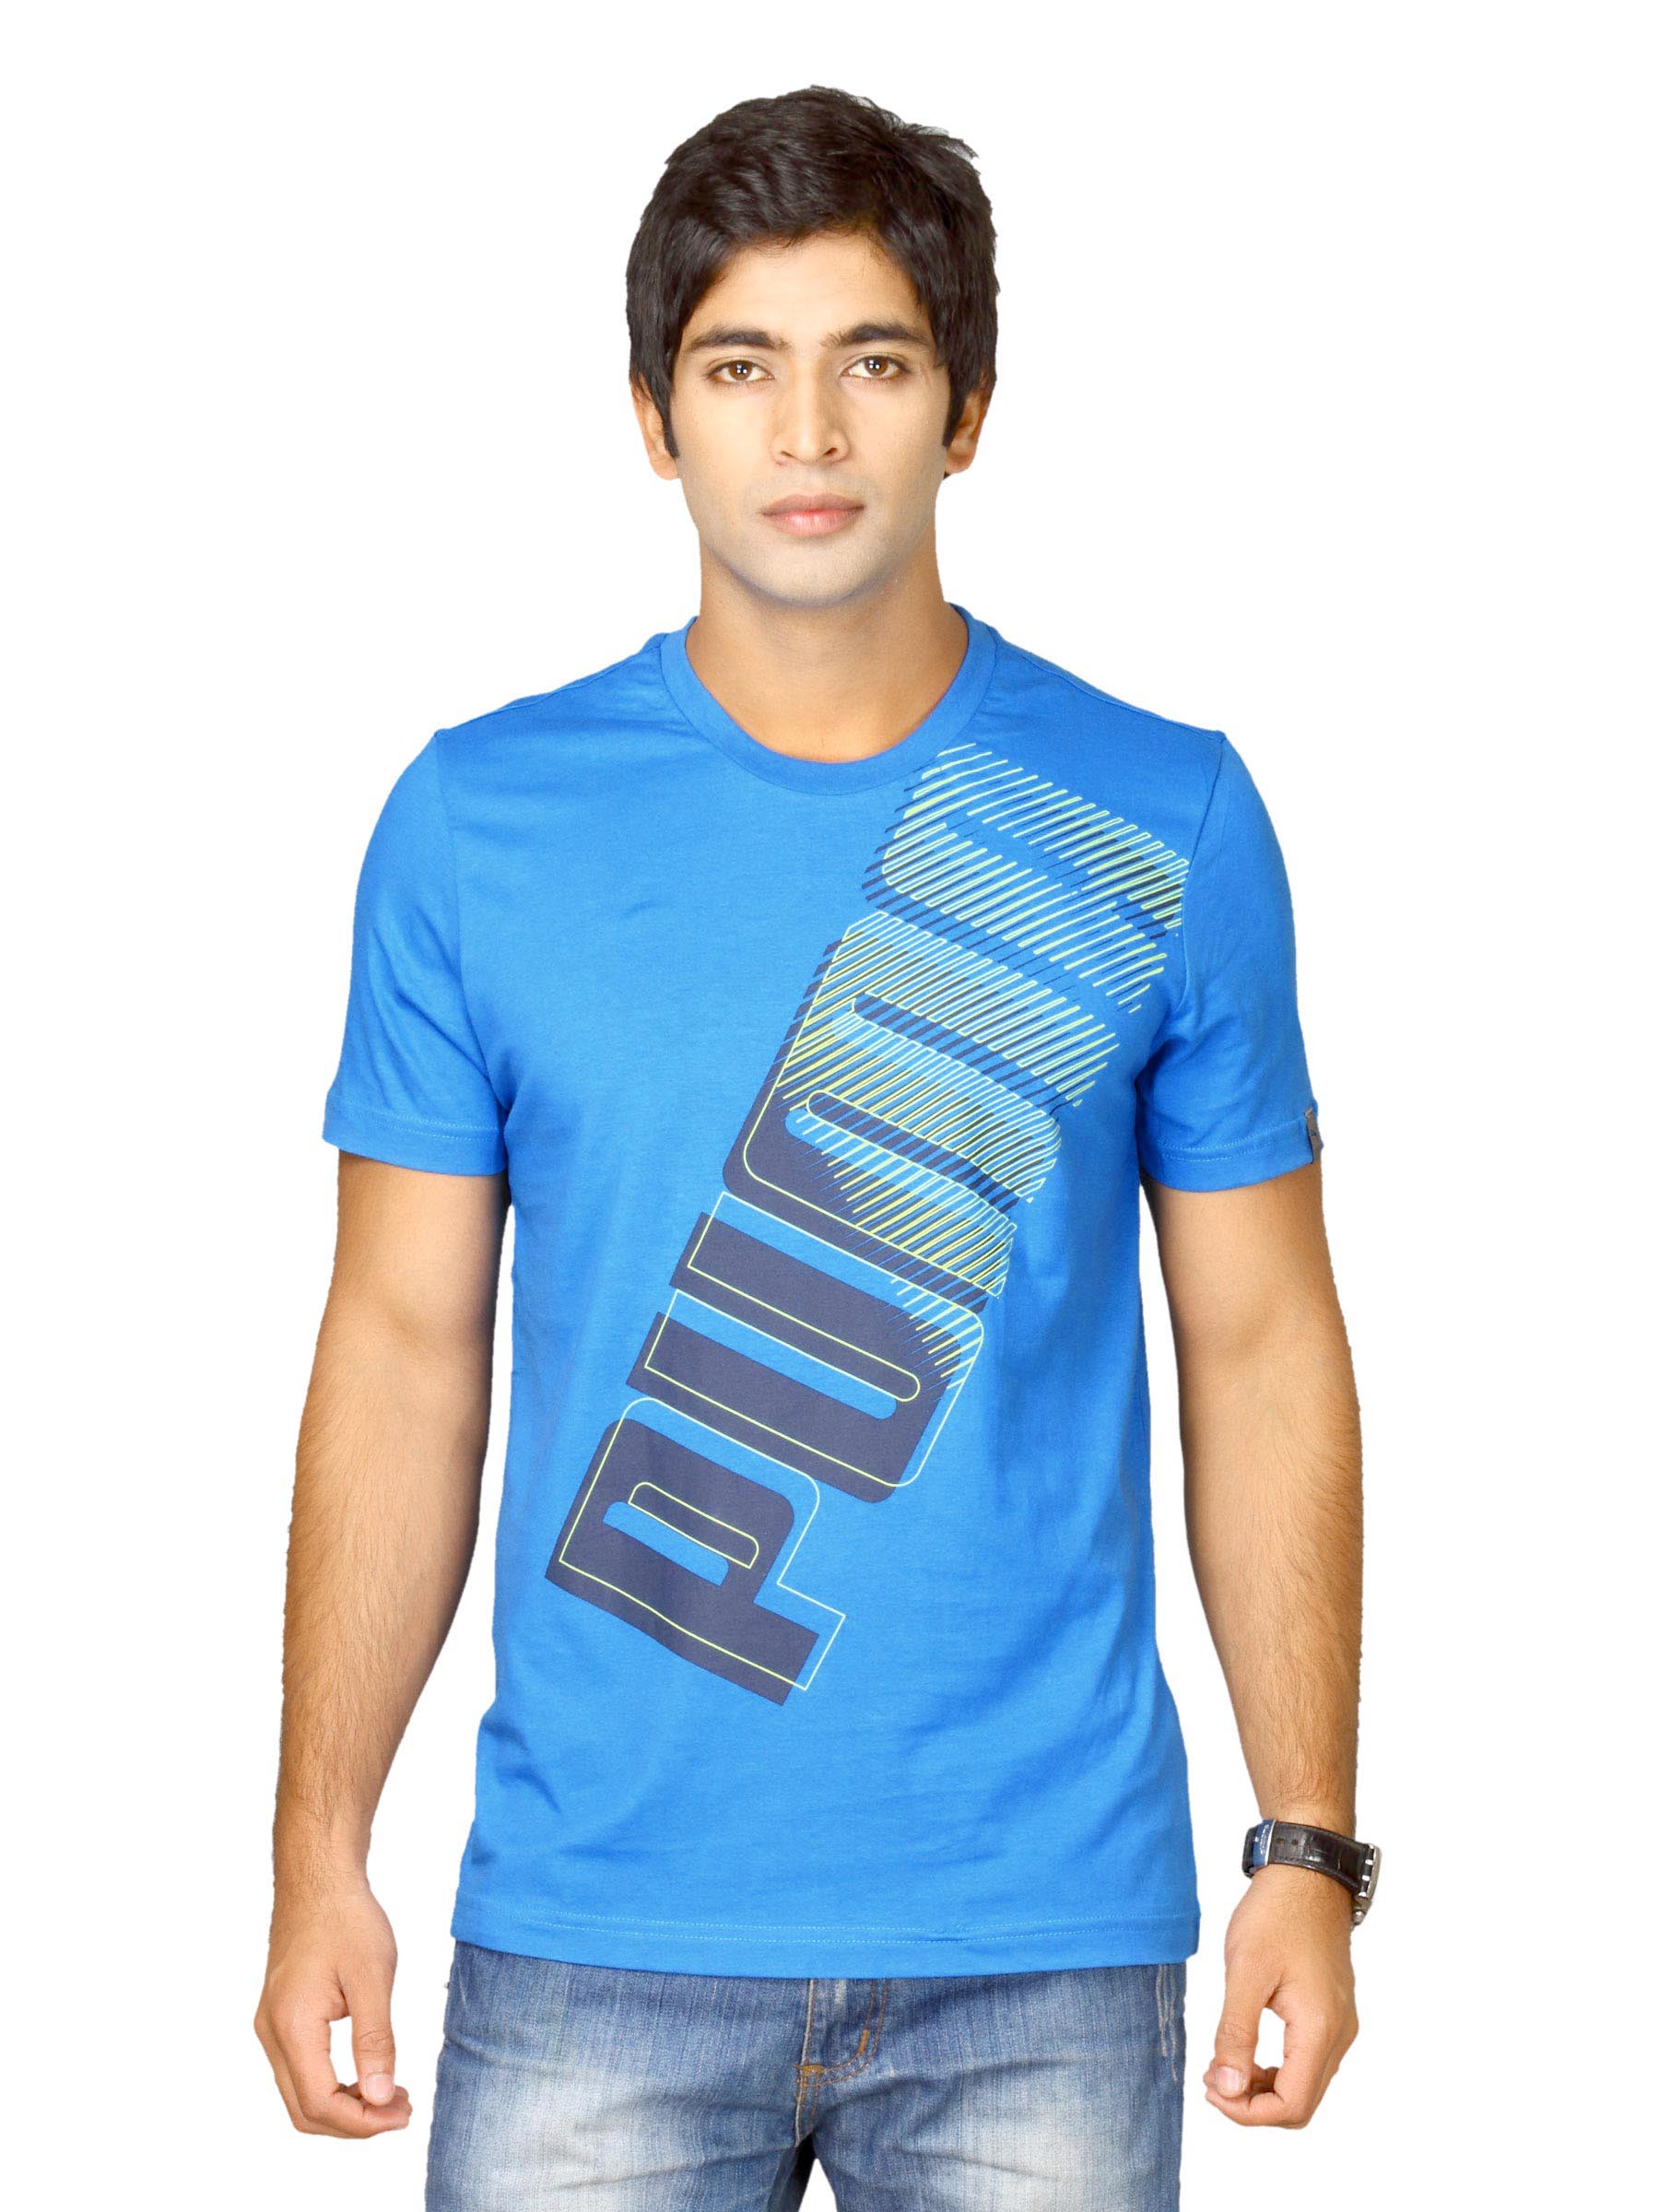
Puma Men's Tech Graphic Blue T-shirt
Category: Apparel / Topwear / Tshirts
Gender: Men
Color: Blue
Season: Fall 2011
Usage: Casual